Off Limits (1953 film)

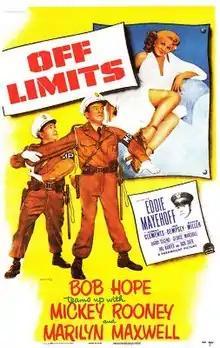
1953 Theatrical Poster

Off Limits is a 1953 American comedy film directed by George Marshall and starring Bob Hope, Mickey Rooney and Marilyn Maxwell. Hope plays a manager who enlists in the army to keep an eye on his boxer, who has been drafted. The picture was written by Hal Kanter and Jack Sher, and was released in the UK as Military Policemen, as the characters played by Hope and Rooney join the military police.